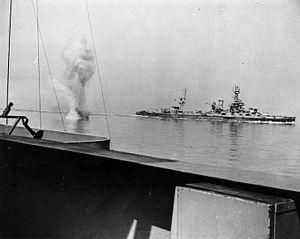
La bataille de Cherbourg est un épisode de la bataille de Normandie, pendant la Seconde Guerre mondiale. Elle commence dès le début du débarquement de Normandie le 6 juin 1944 pour s'achever le 1ᵉʳ juillet avec la prise du port de Cherbourg par les troupes américaines et la reddition des derniers défenseurs allemands. Cette prise s’avère capitale pour le ravitaillement des troupes alliées engagées sur le front de l'Ouest.
Fermanville est une commune française, située dans le département de la Manche en région Normandie, peuplée de 1 281 habitants.
L'artillerie côtière est la branche de l'artillerie basée sur les côtes pour frapper les navires ennemis pour interdire l'approche d'un port ou d'un estuaire.